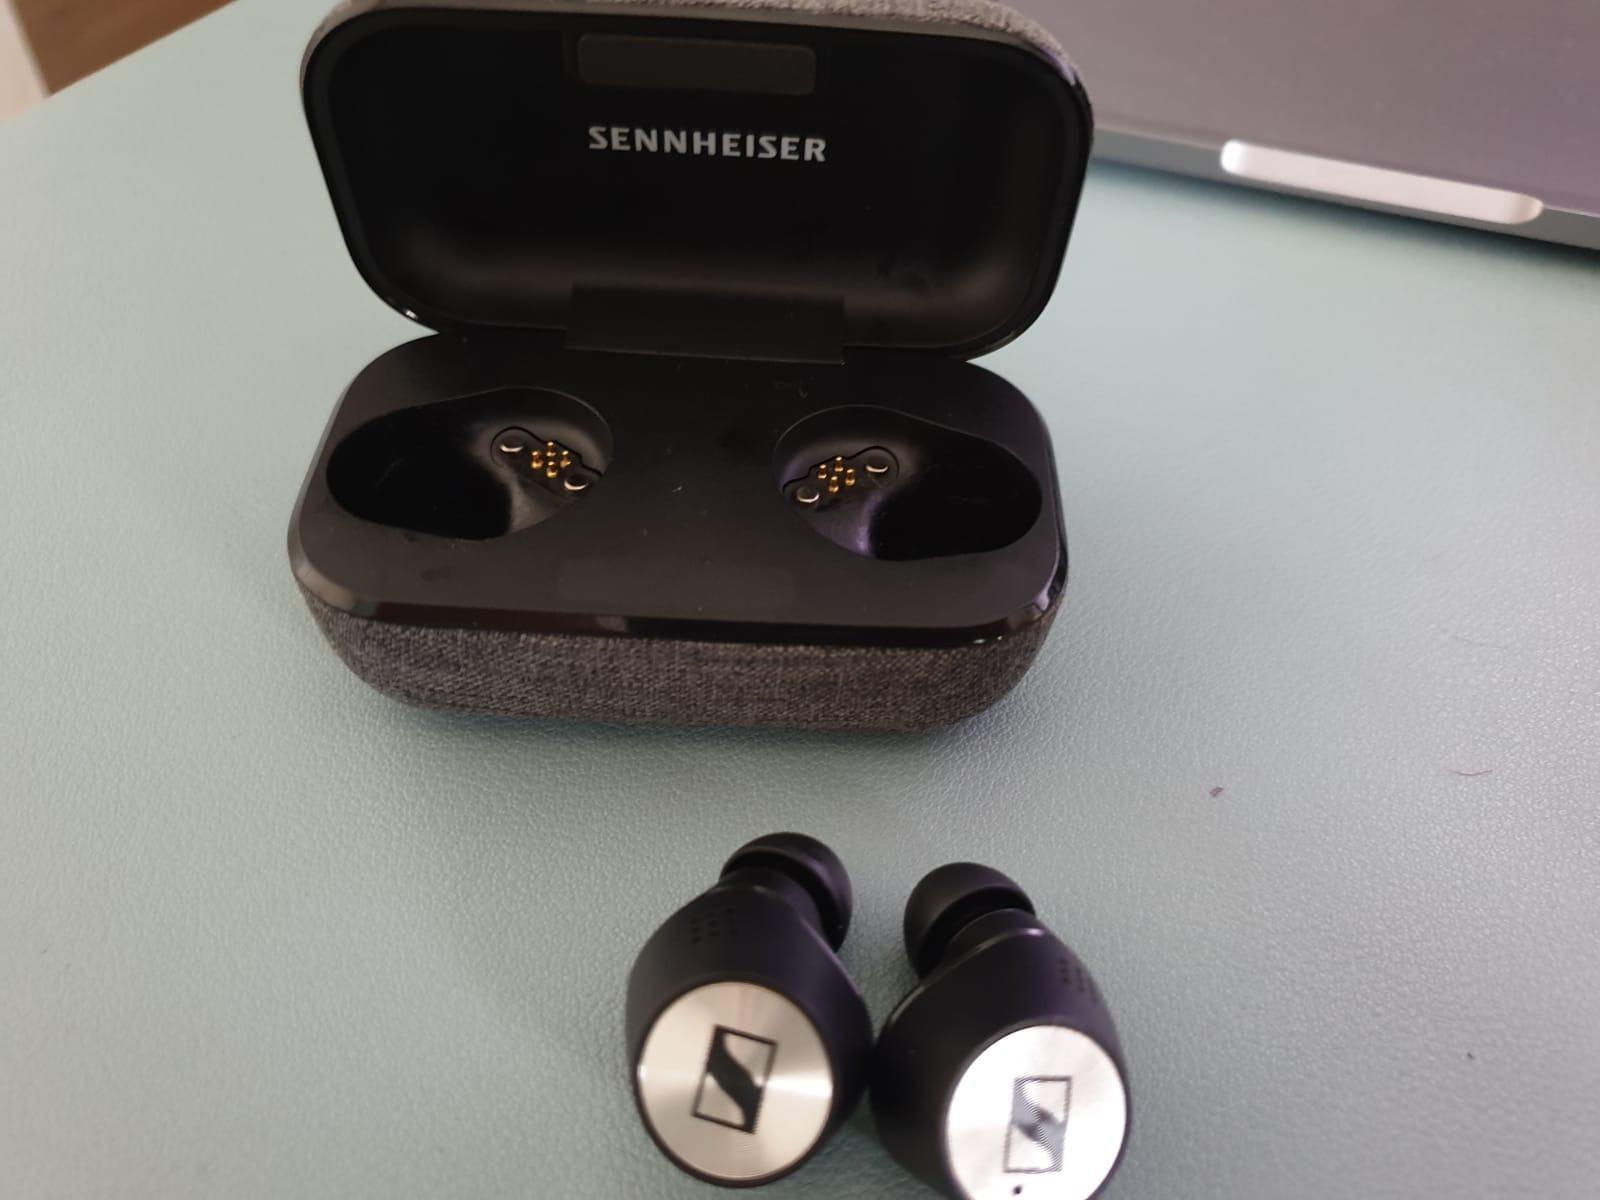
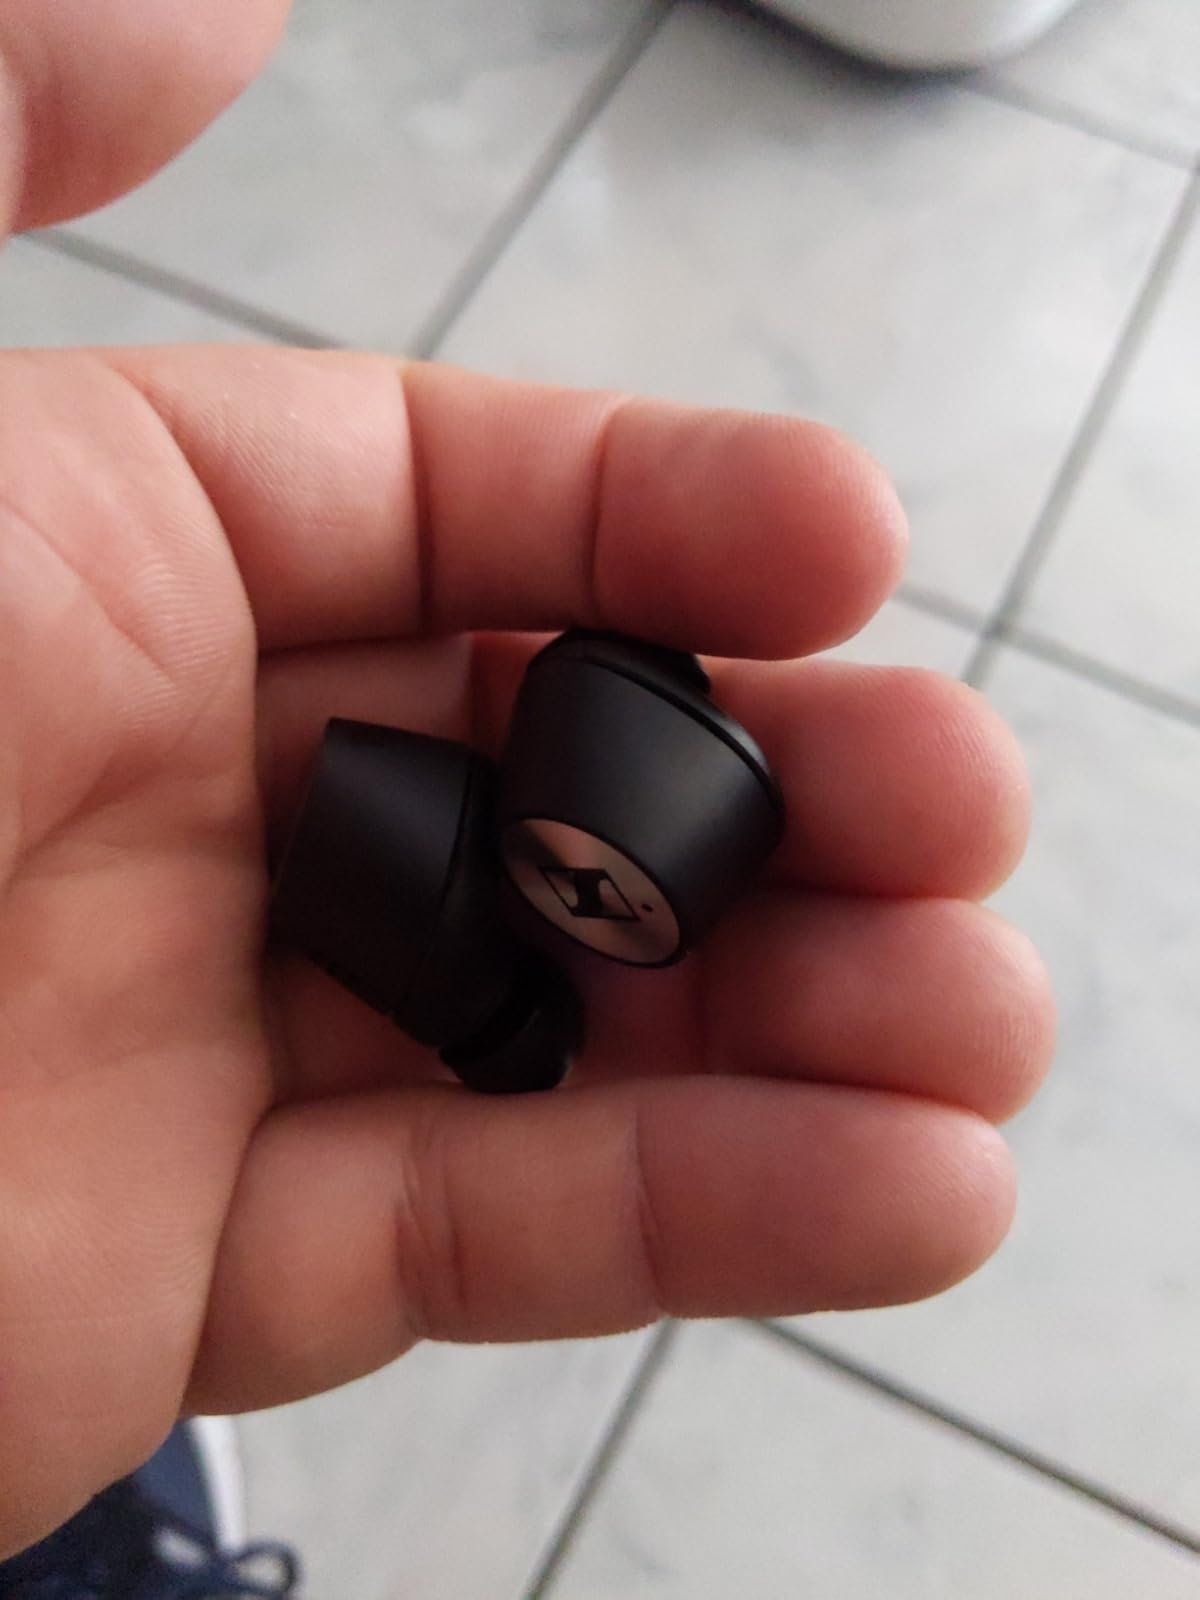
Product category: earbuds
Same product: yes